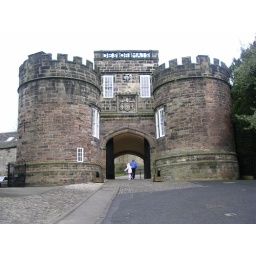
This is the castle in the little market town we went to called Skipton.